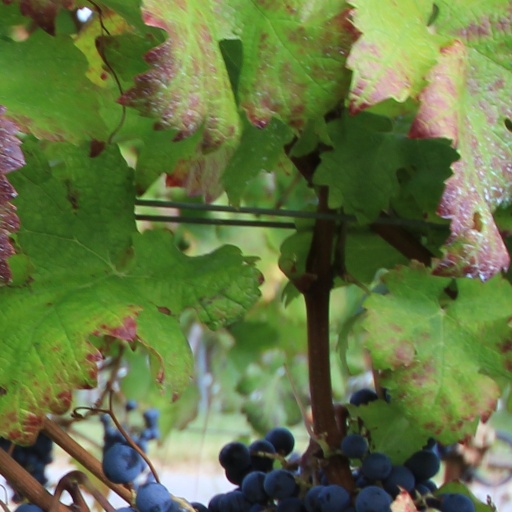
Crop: grape